Raidhu

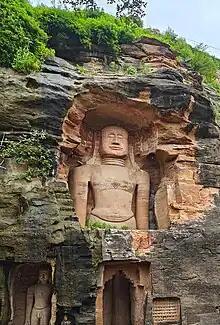
The Adinatha statue at the Gwalior fort was consecrated by Raidhu

Raidhu (IAST: Raidhū; 1393–1489) was an Apabhramsha poet from Gwalior, and an important figure in the Digambara Jain community. He supervised the pratishtha consecration ceremony of many—perhaps most—of the Jain idols carved on the hill side in the Gwalior Fort during the rule of Tomara rulers Dungarasimha and Kirtisimha.